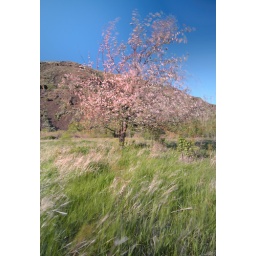
1 second exposure on tripod of tree blossoms and grass blowing in the wind